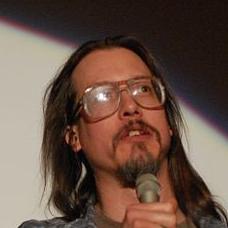
Age: 41